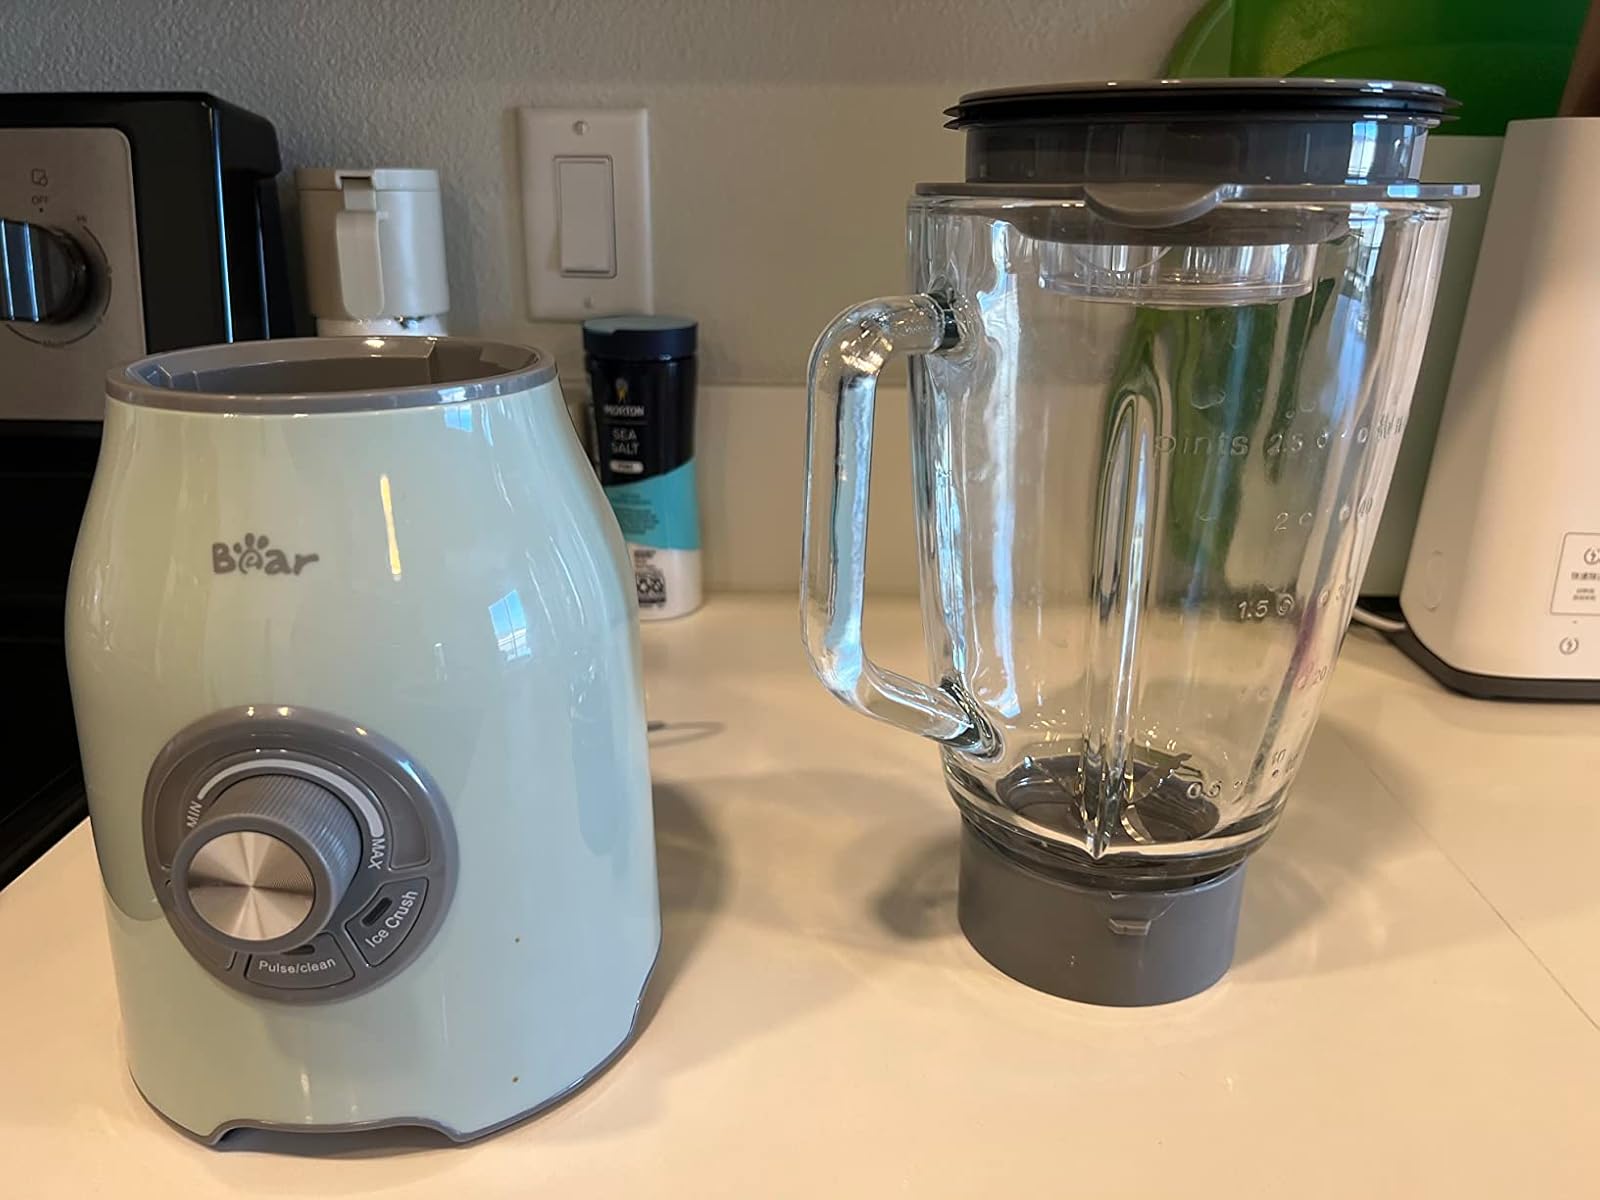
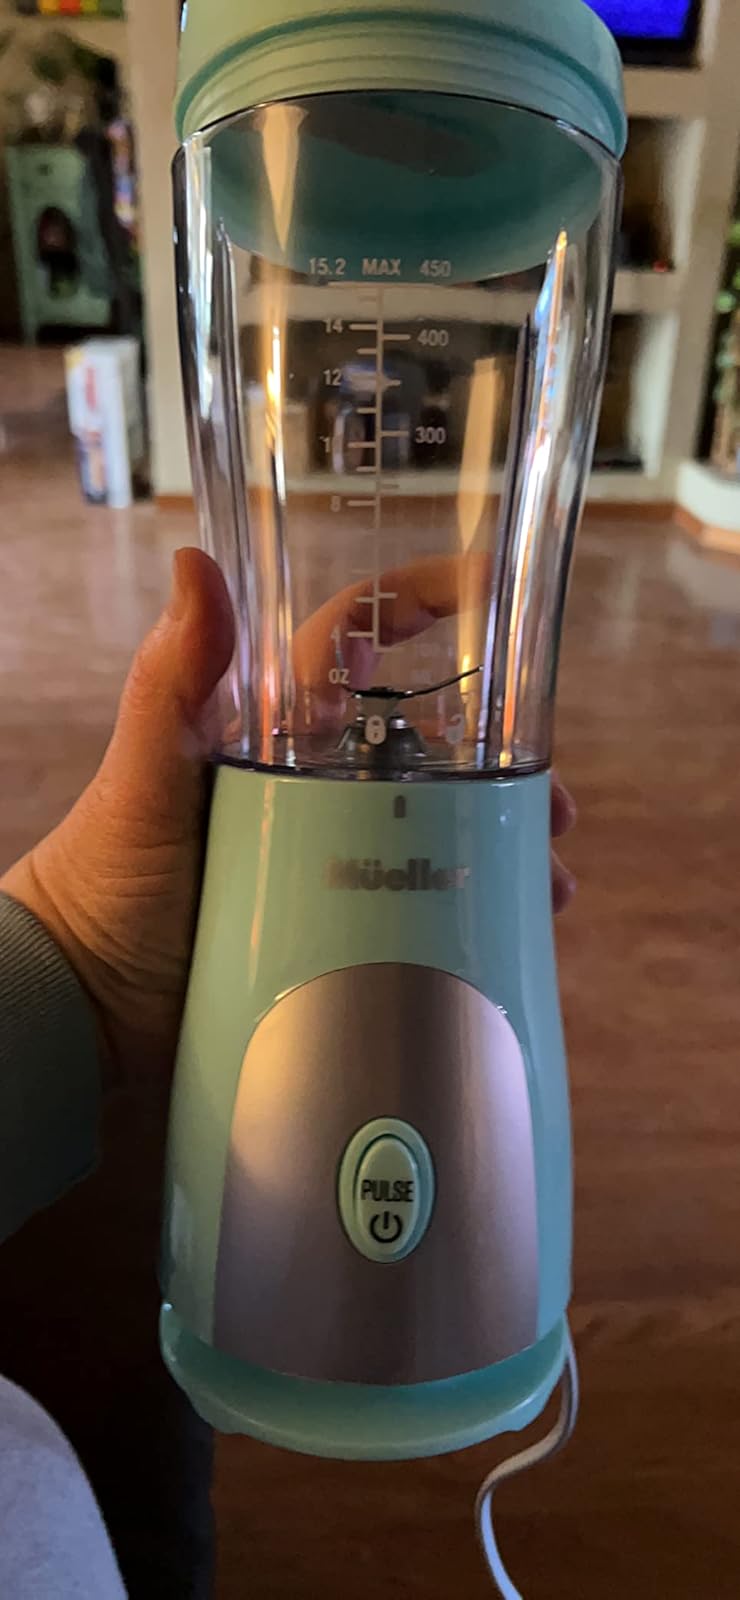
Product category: items_blender
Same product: no